Tokyo Marui

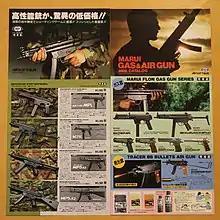
Early Tokyo Marui airsoft lineup

The company had its own center for airsoft sport called "Tokyo Marui BB Sports Field" which was operated during 2009 and 2010. Their guns have appeared in numerous movies and it has merchandising arrangements with many games .